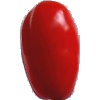
Label: Tomato 2